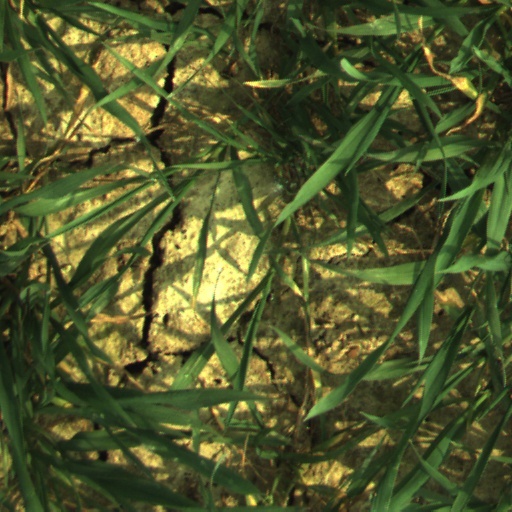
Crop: wheat